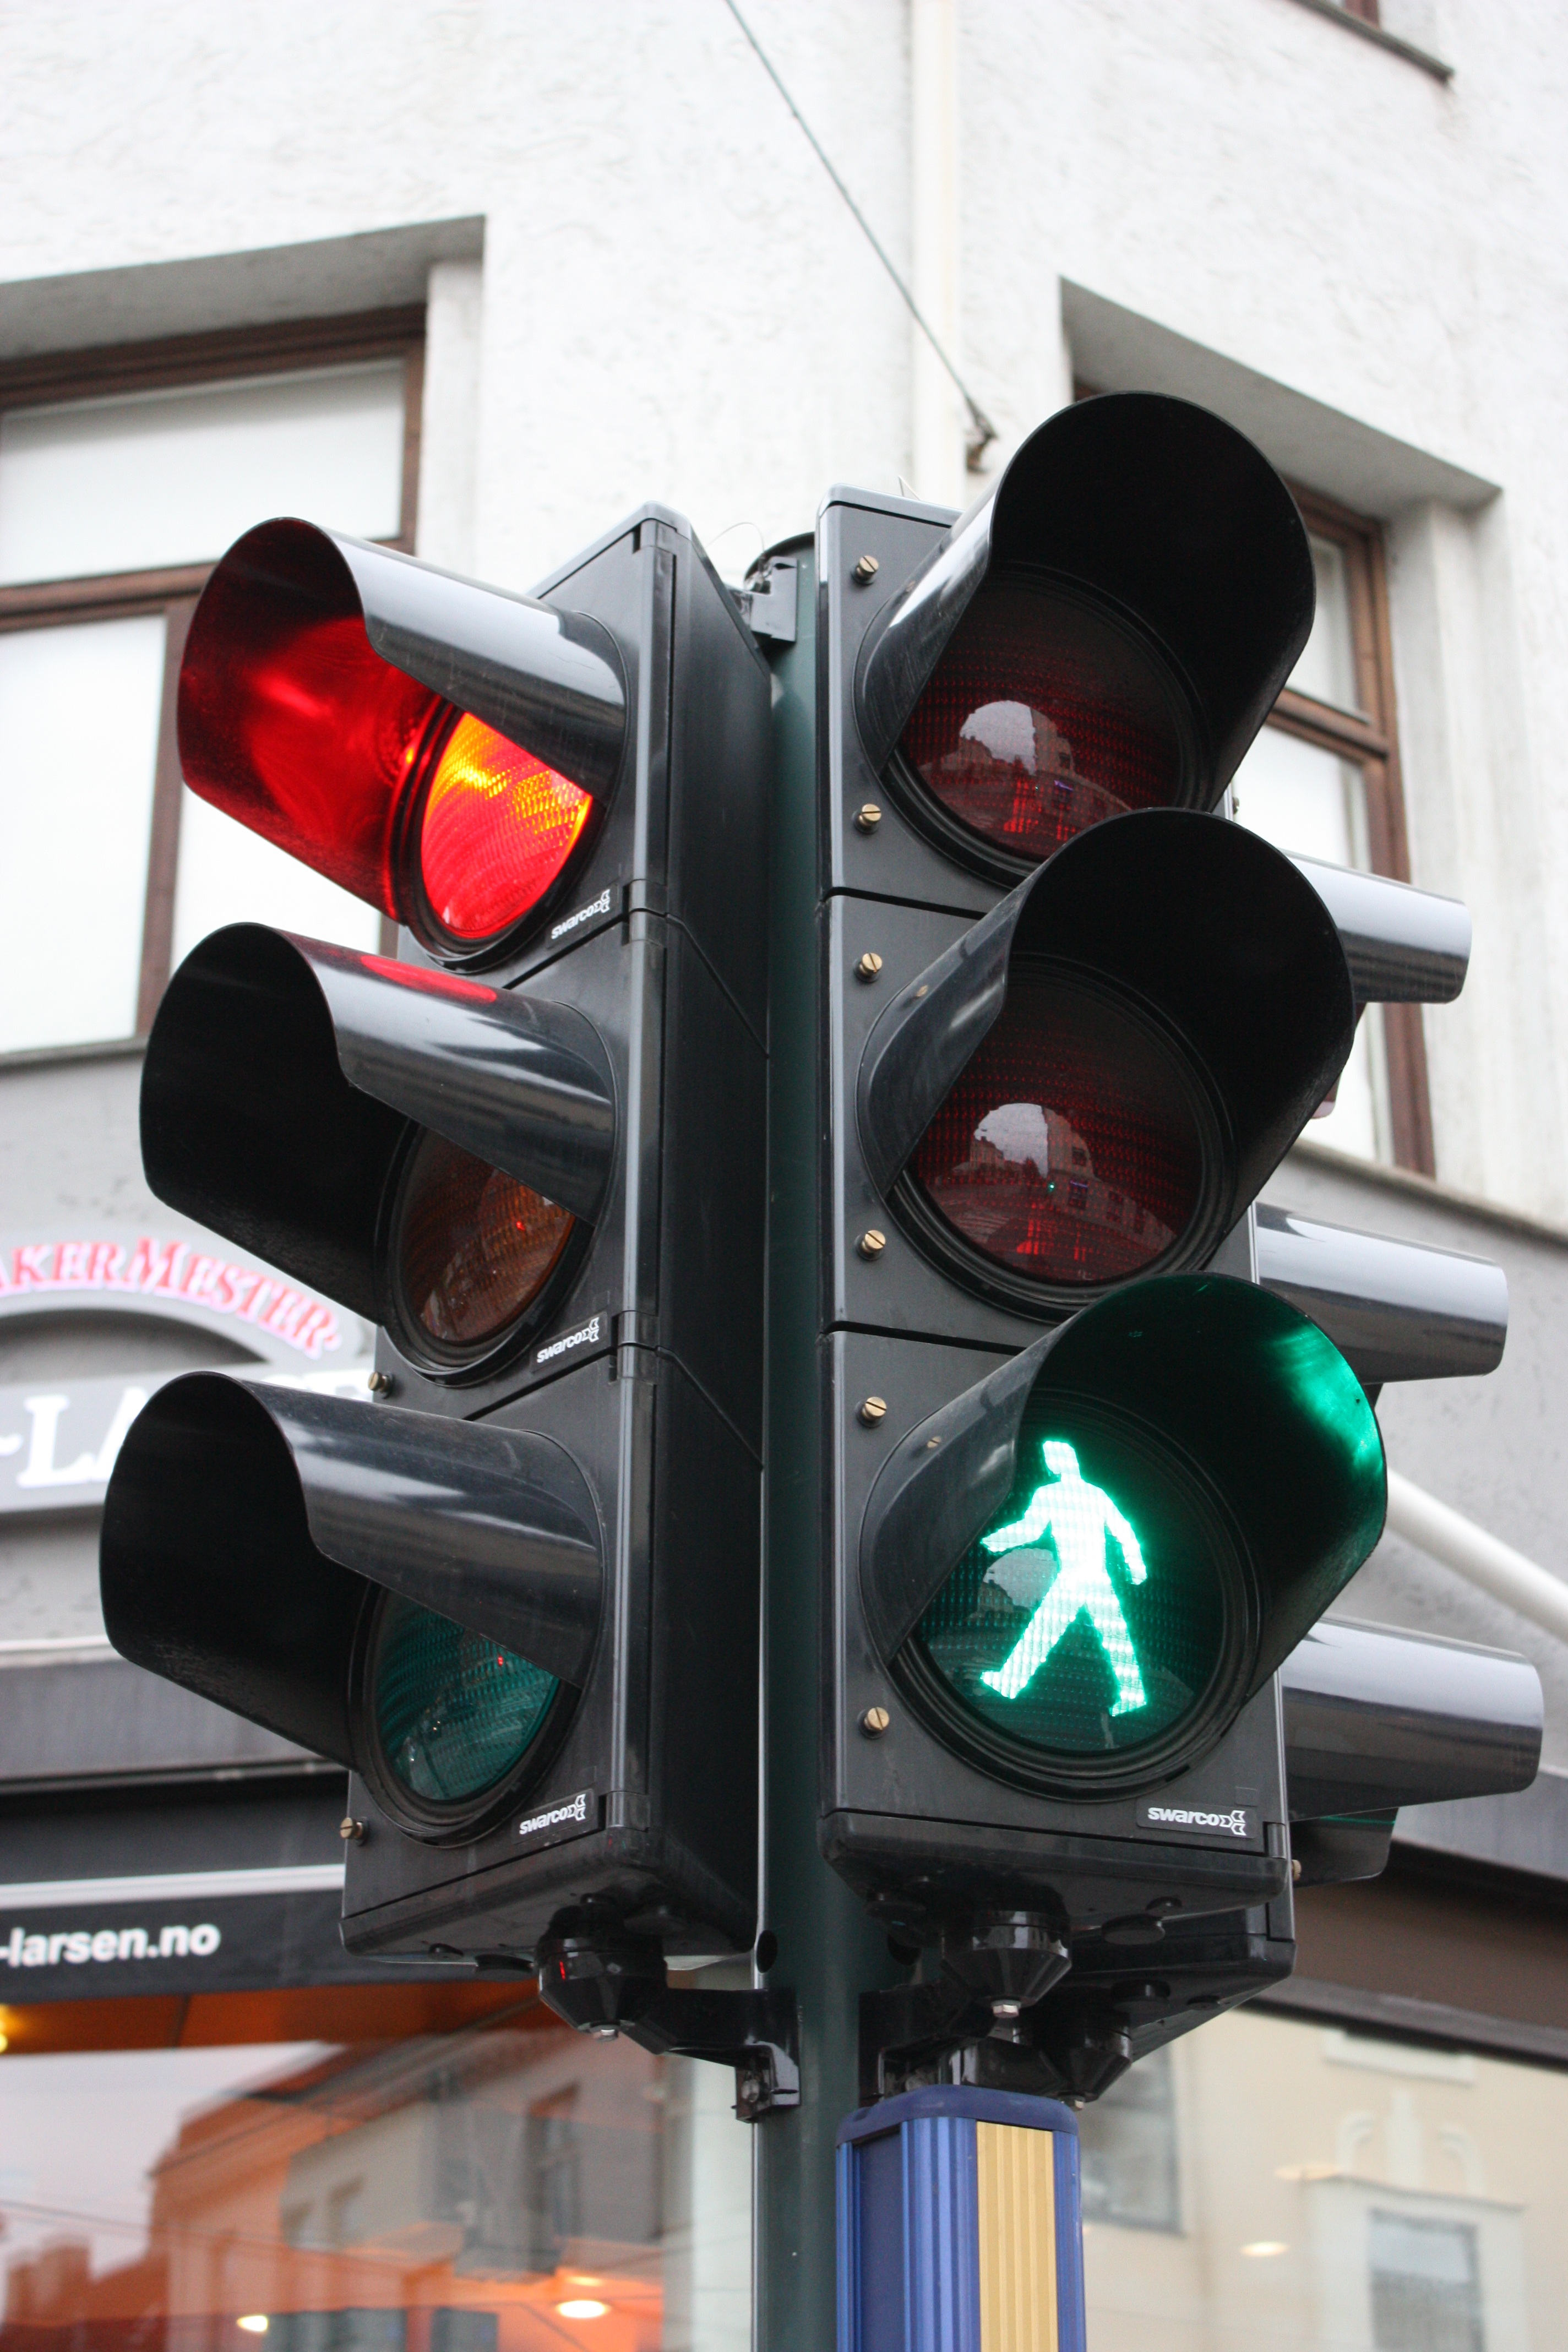
light, traffic, window, lighting, traffic light, light fixture, traffic lights, light signal, display device, signaling device